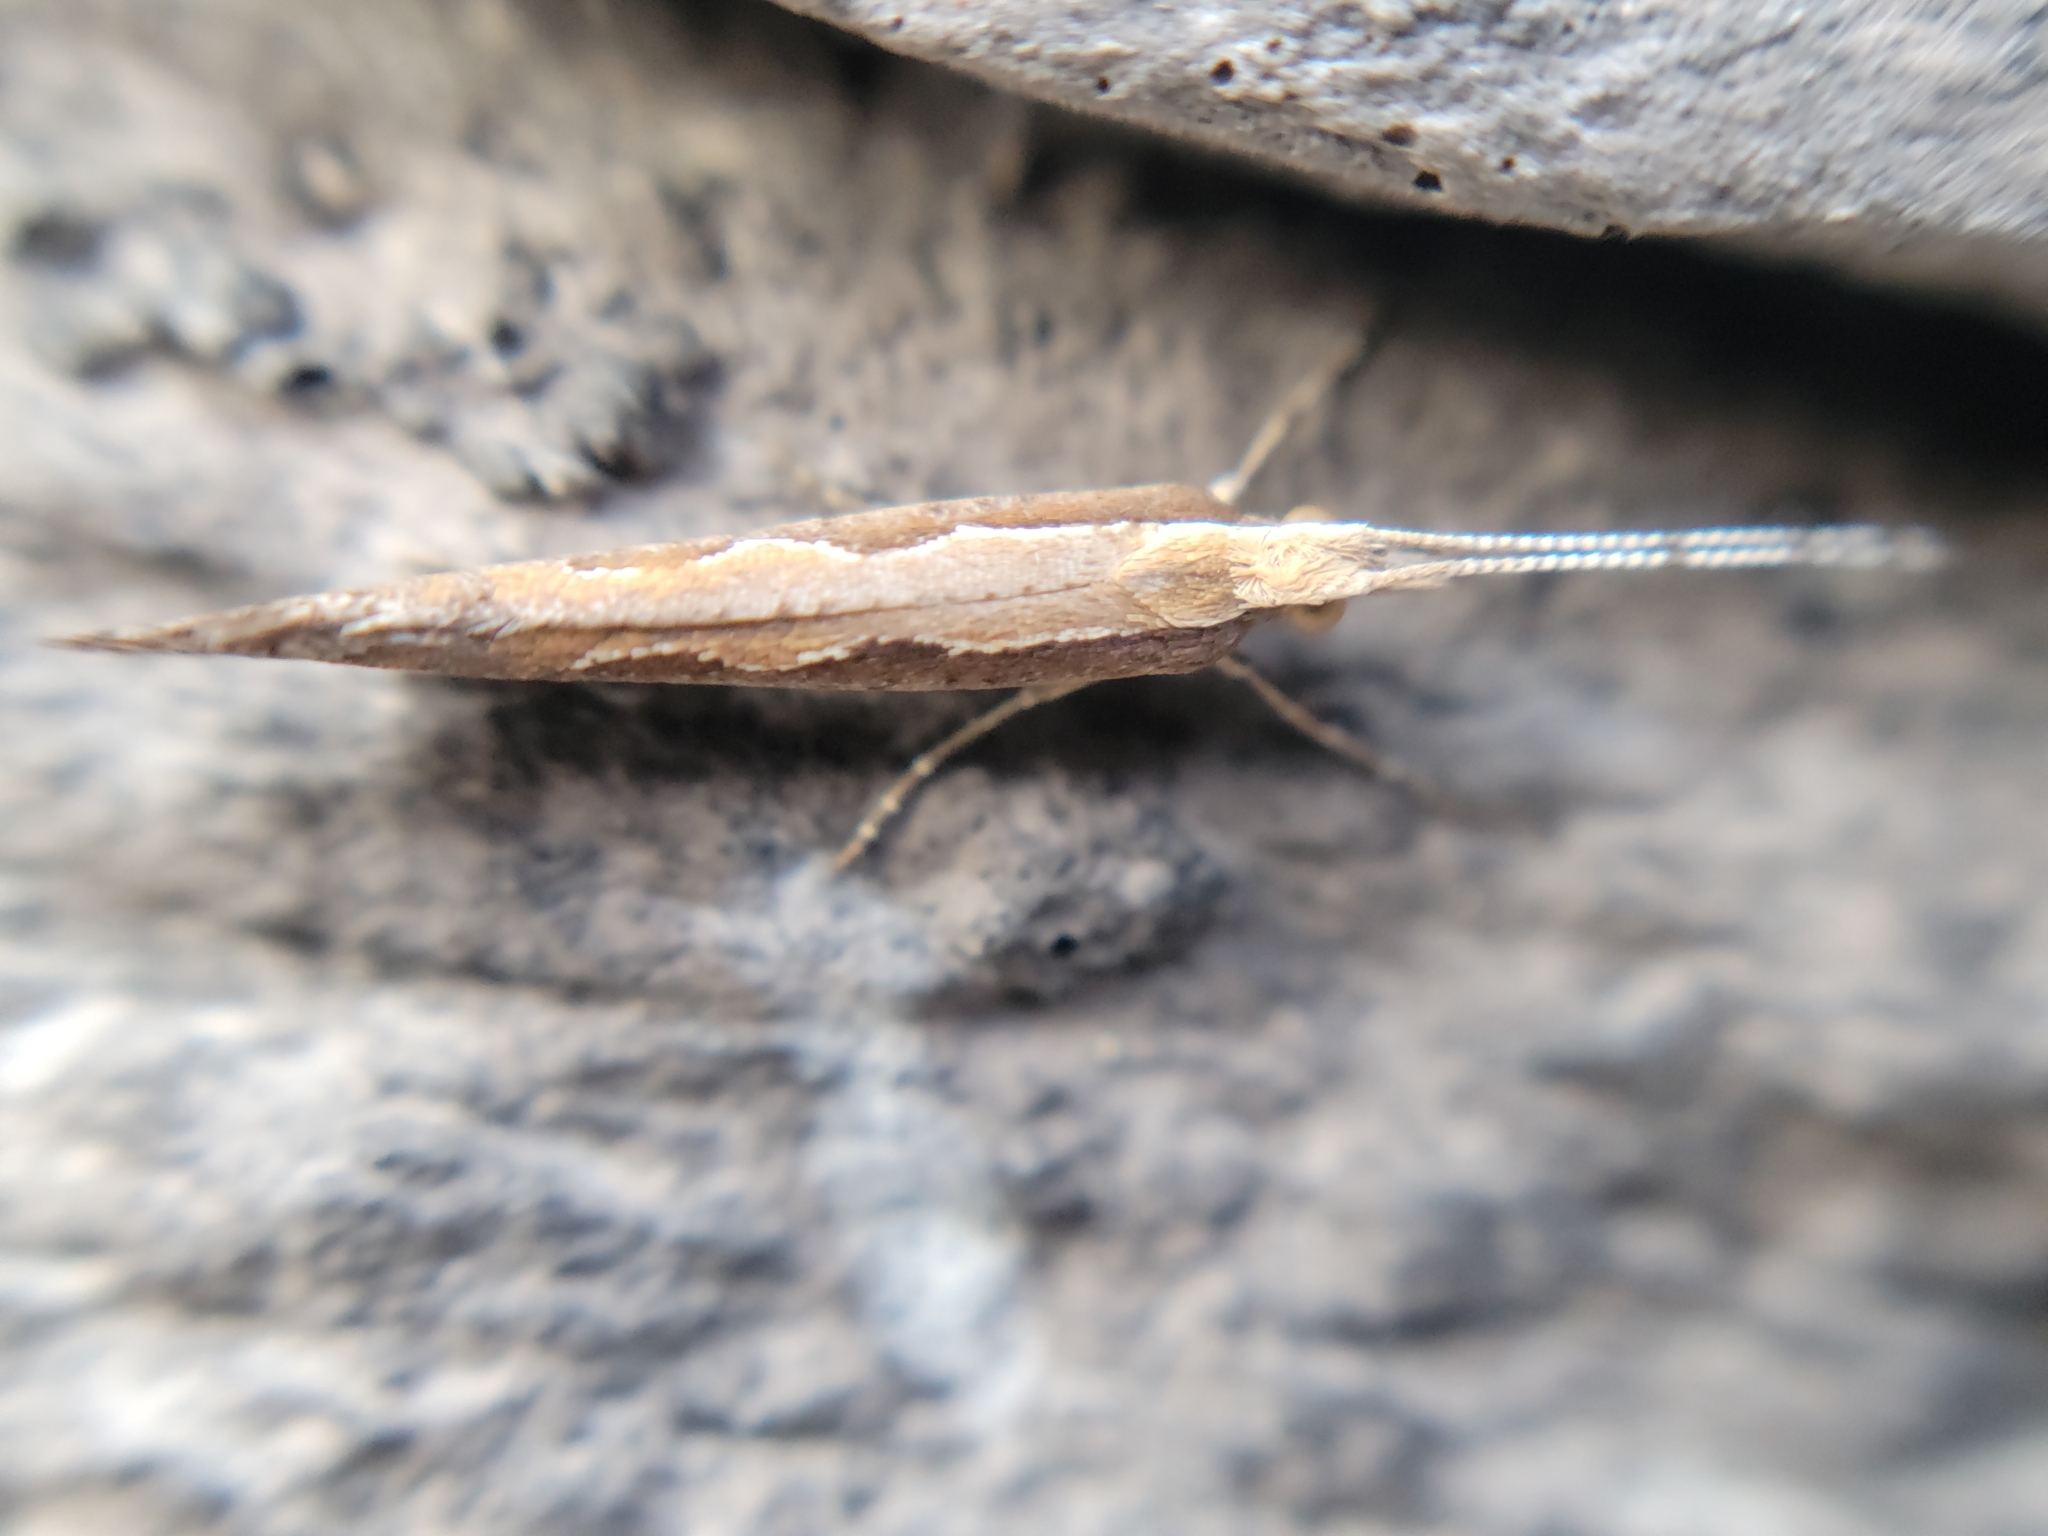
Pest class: diamondback_moth